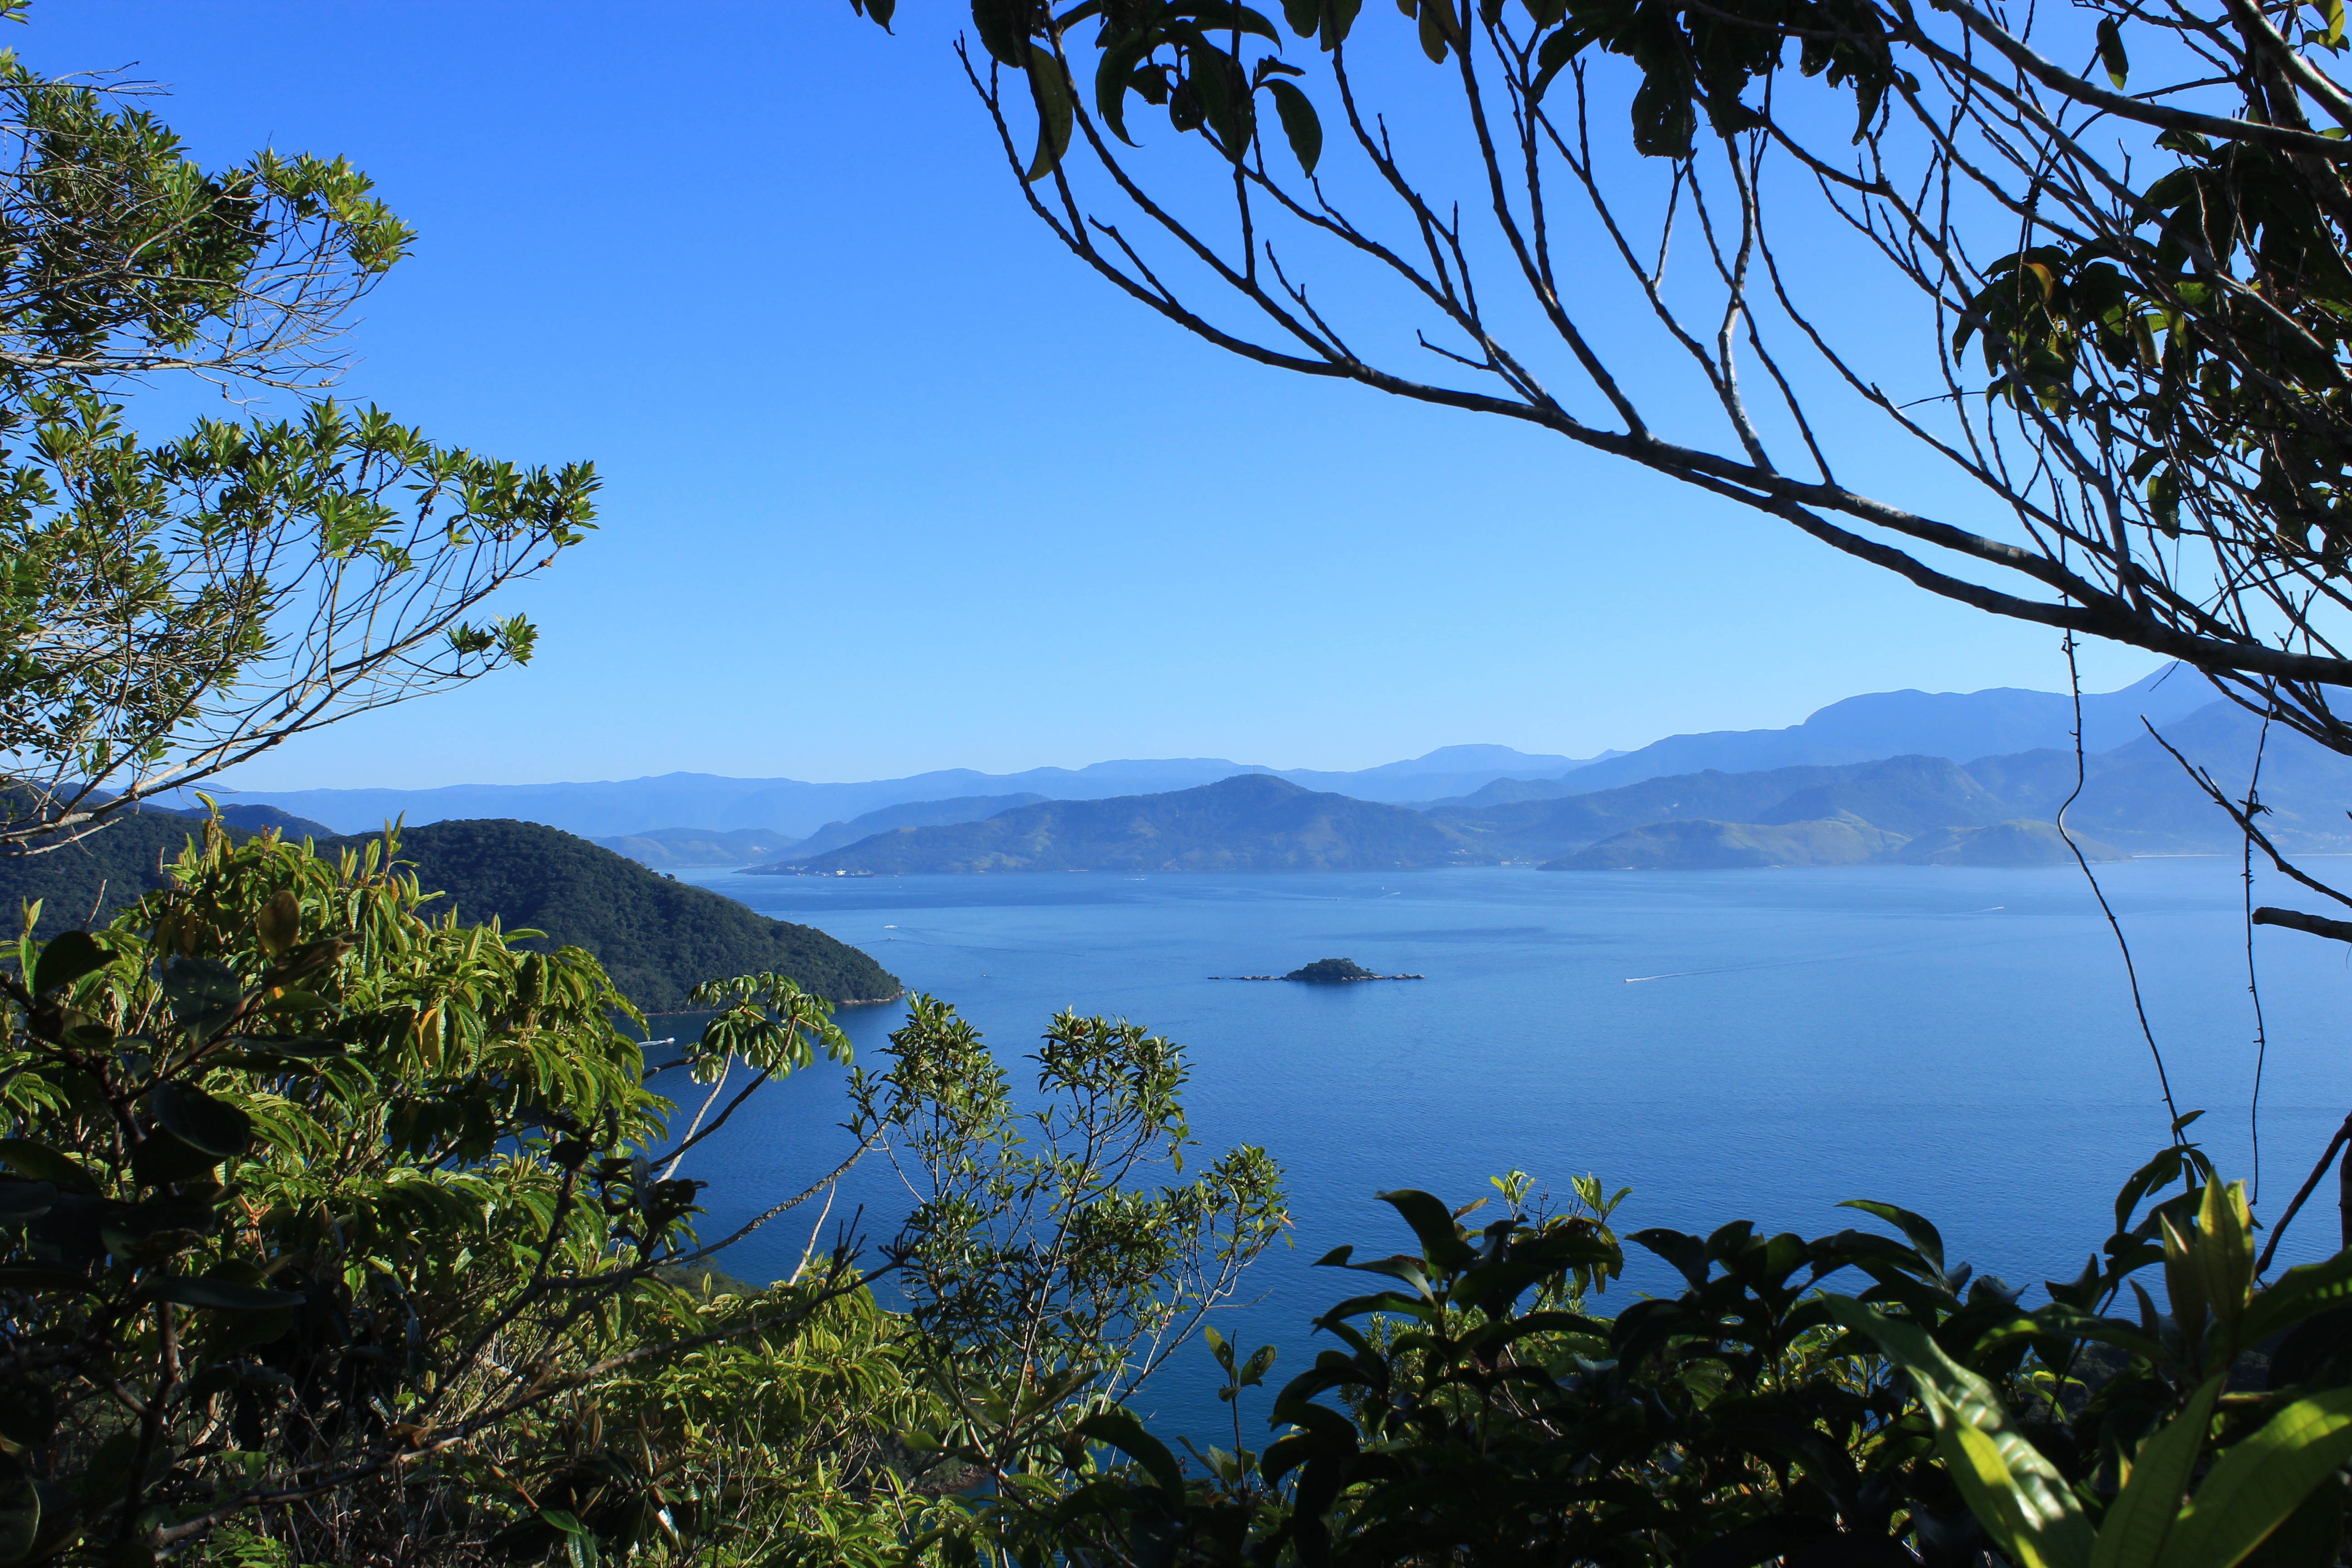
landscape, sea, coast, tree, water, nature, forest, grass, wilderness, mountain, cloud, plant, sky, leaf, hill, lake, jungle, bay, fjord, reservoir, highland, national park, vegetation, rainforest, loch, tropics, crater lake, nature reserve, mount scenery